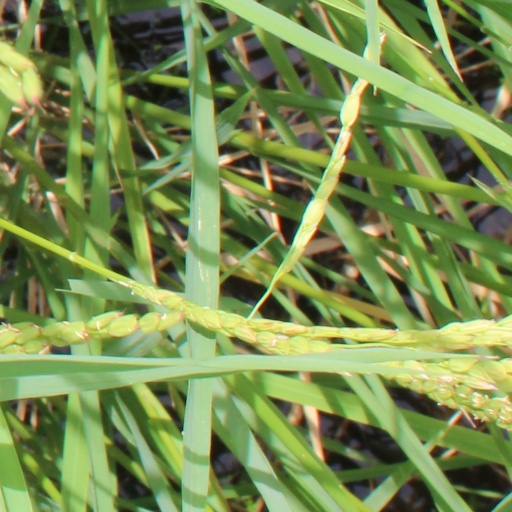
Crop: rice